2016 U.S. prison strike

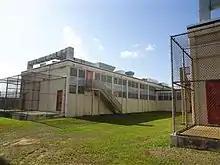
Holman Prison

The Free Alabama Movement and the Incarcerated Workers Organizing Committee actively participated in the prison strike. The strike originated in Alabama within a band of prisoners at Holman Prison. Members of the Free Alabama Movement requested adequately paid labor. The group of inmates used their role as workers as leverage to protest within the prison system.